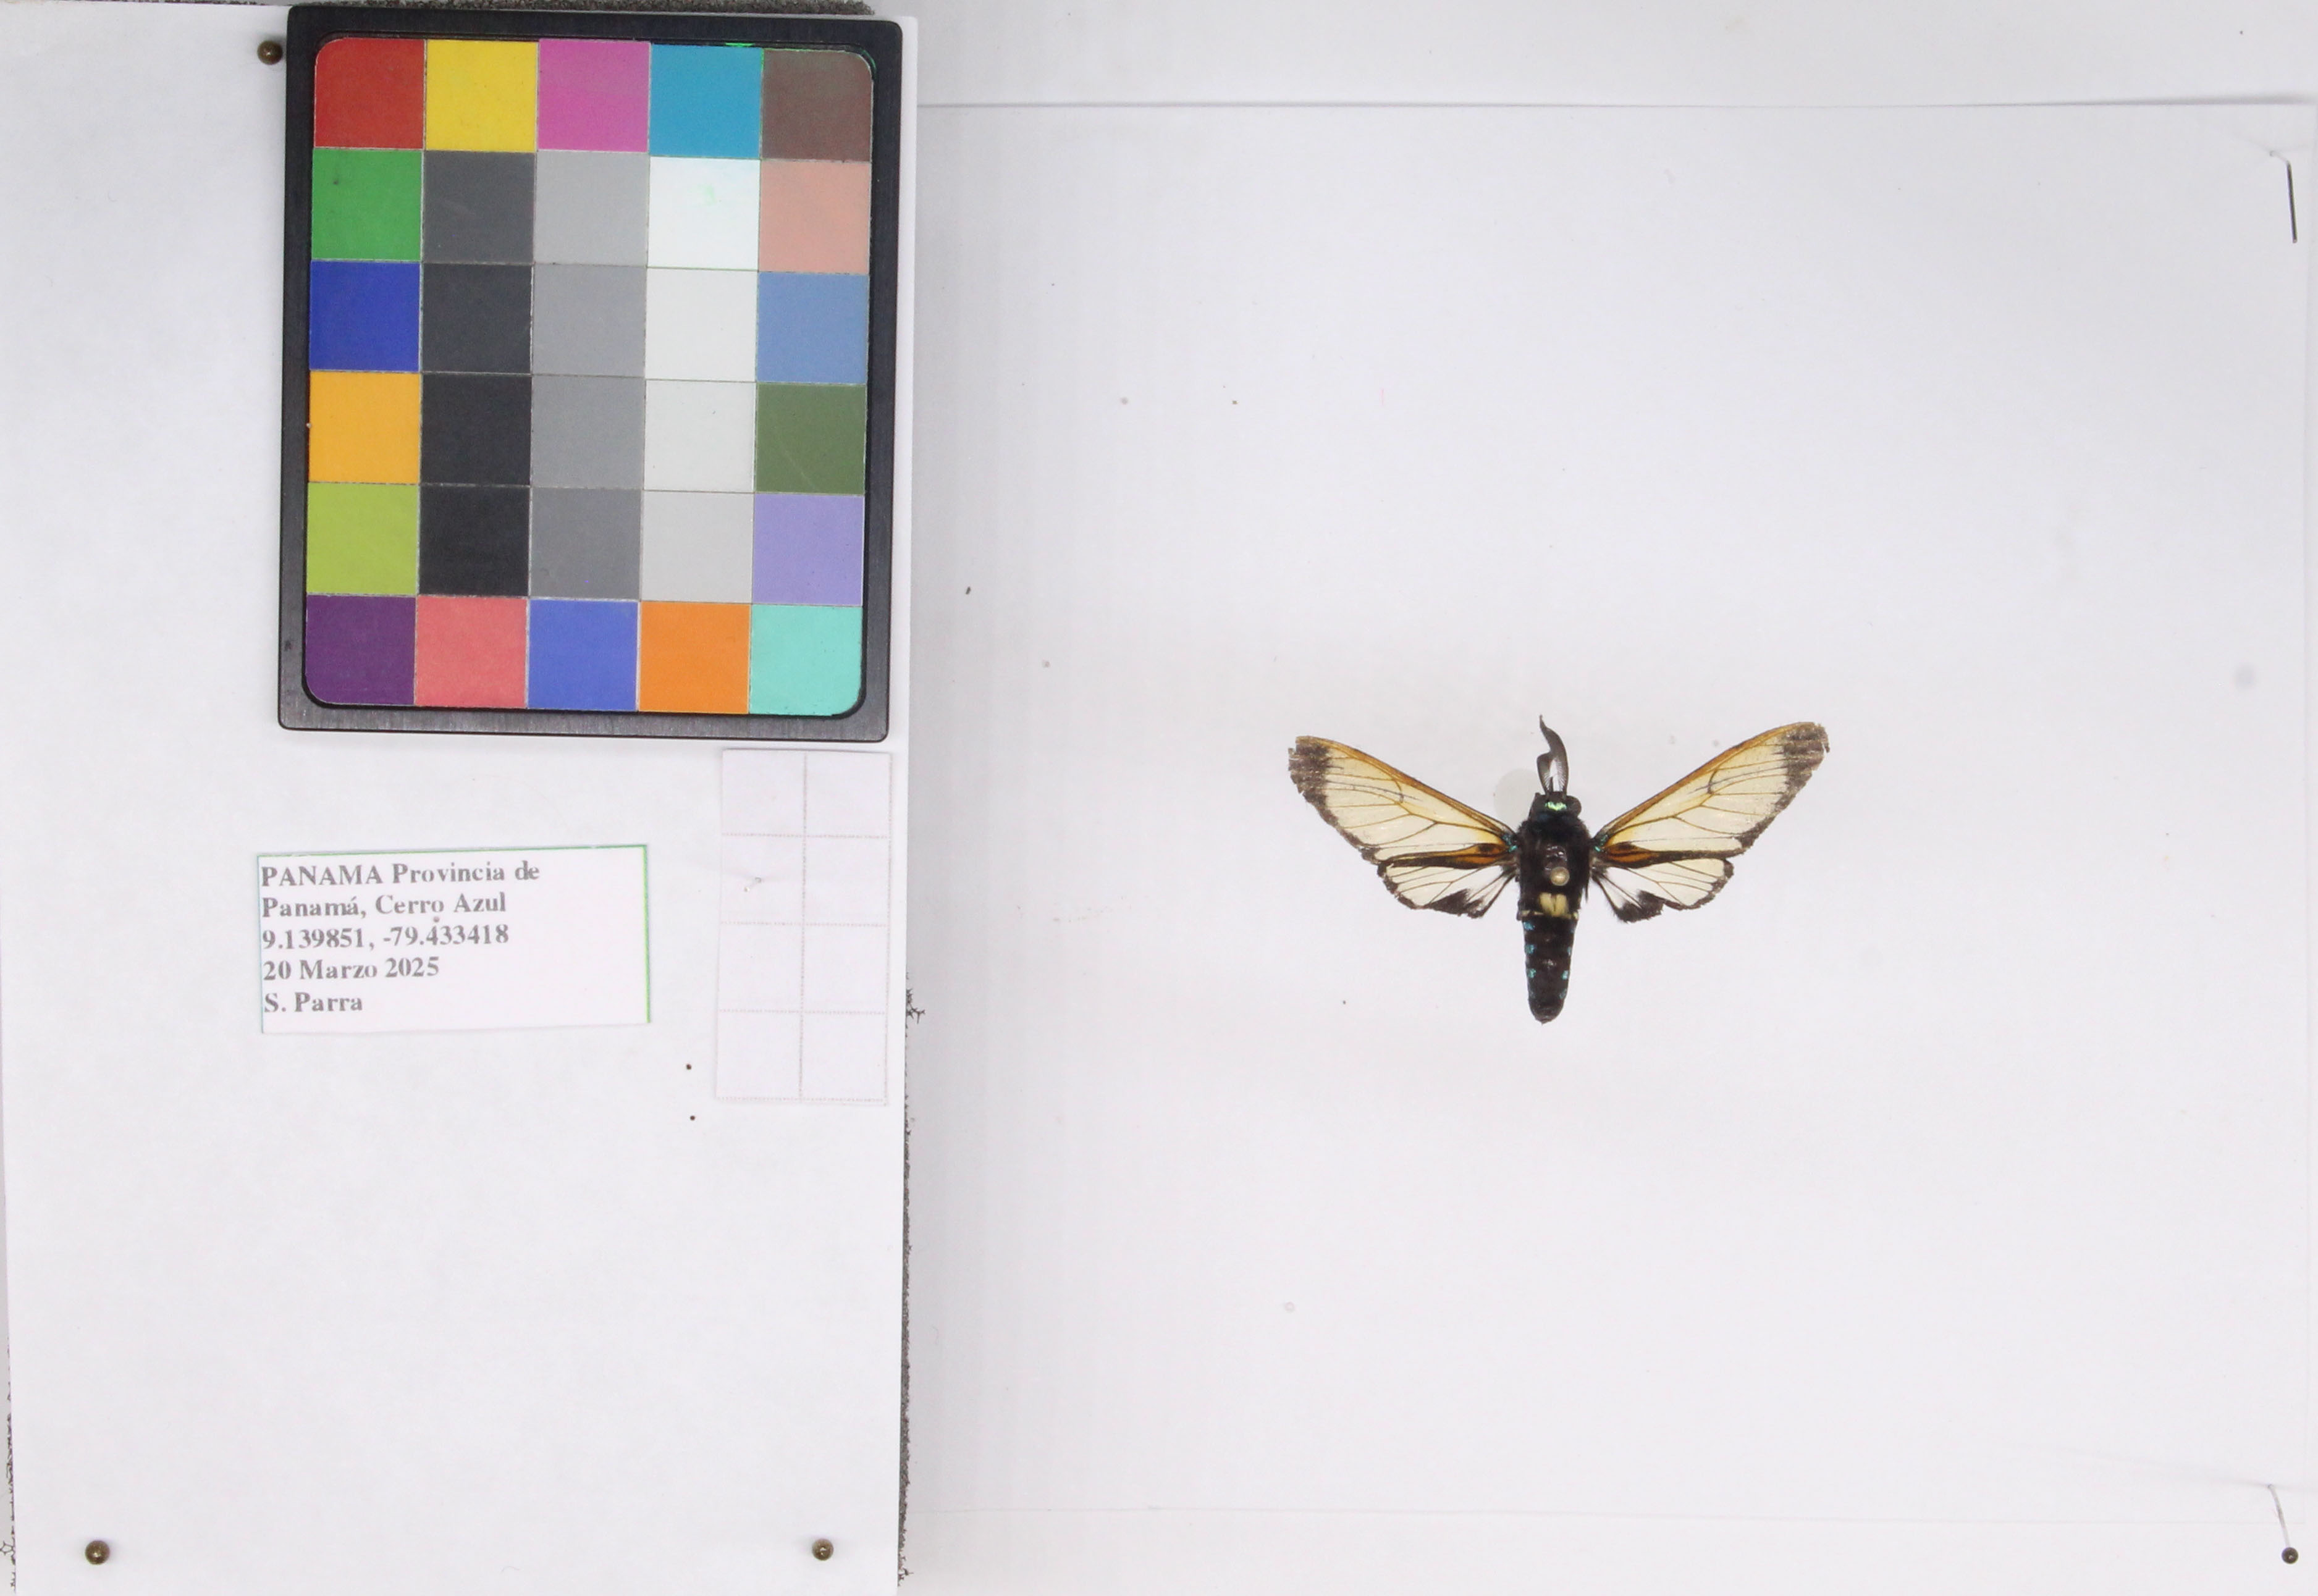
Label: moth
Location: Cerro azul